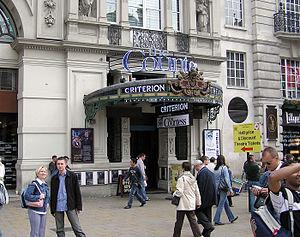
Le Criterion Theatre est un théâtre situé sur le côté sud de Piccadilly Circus, à Londres.